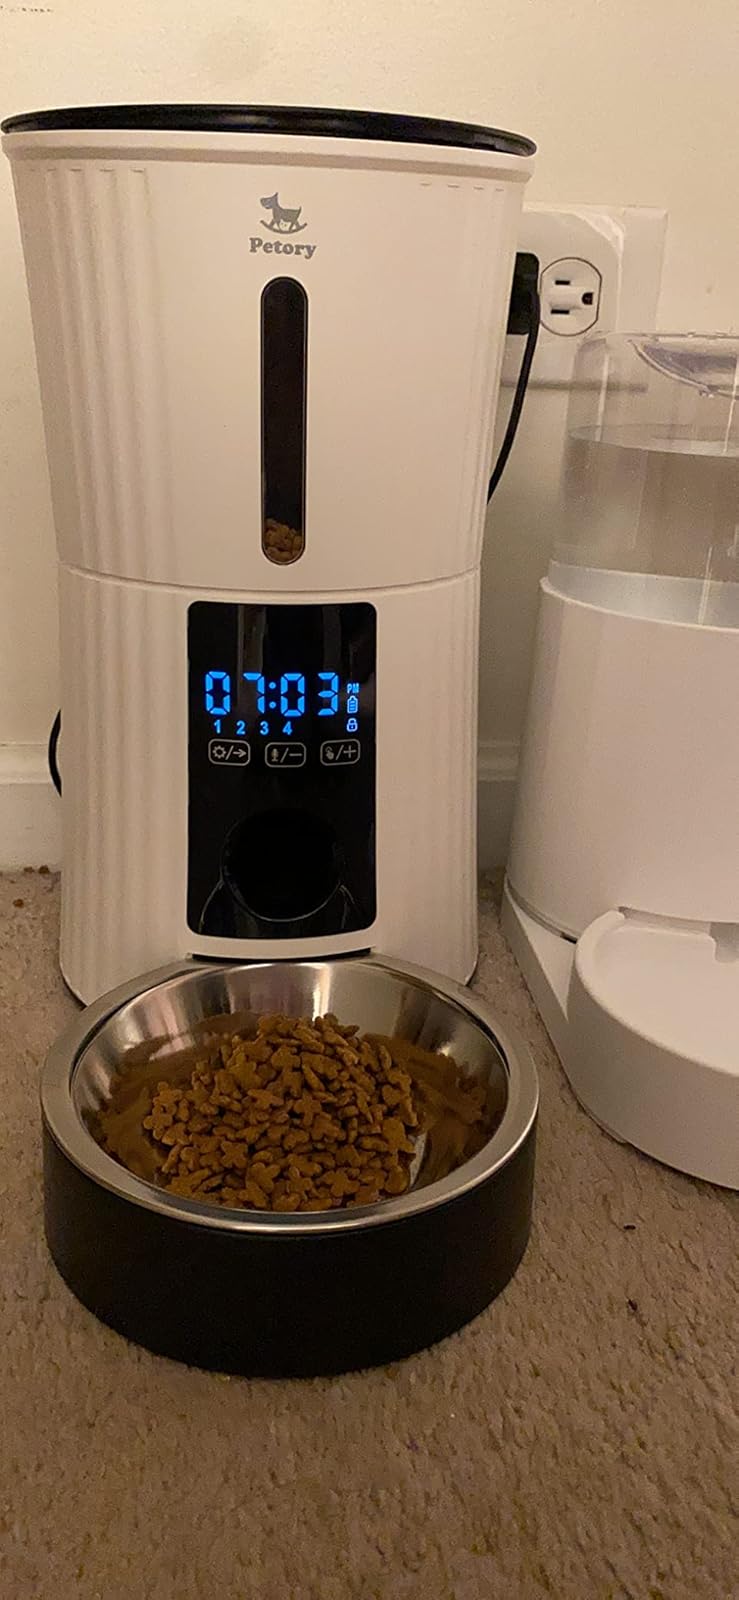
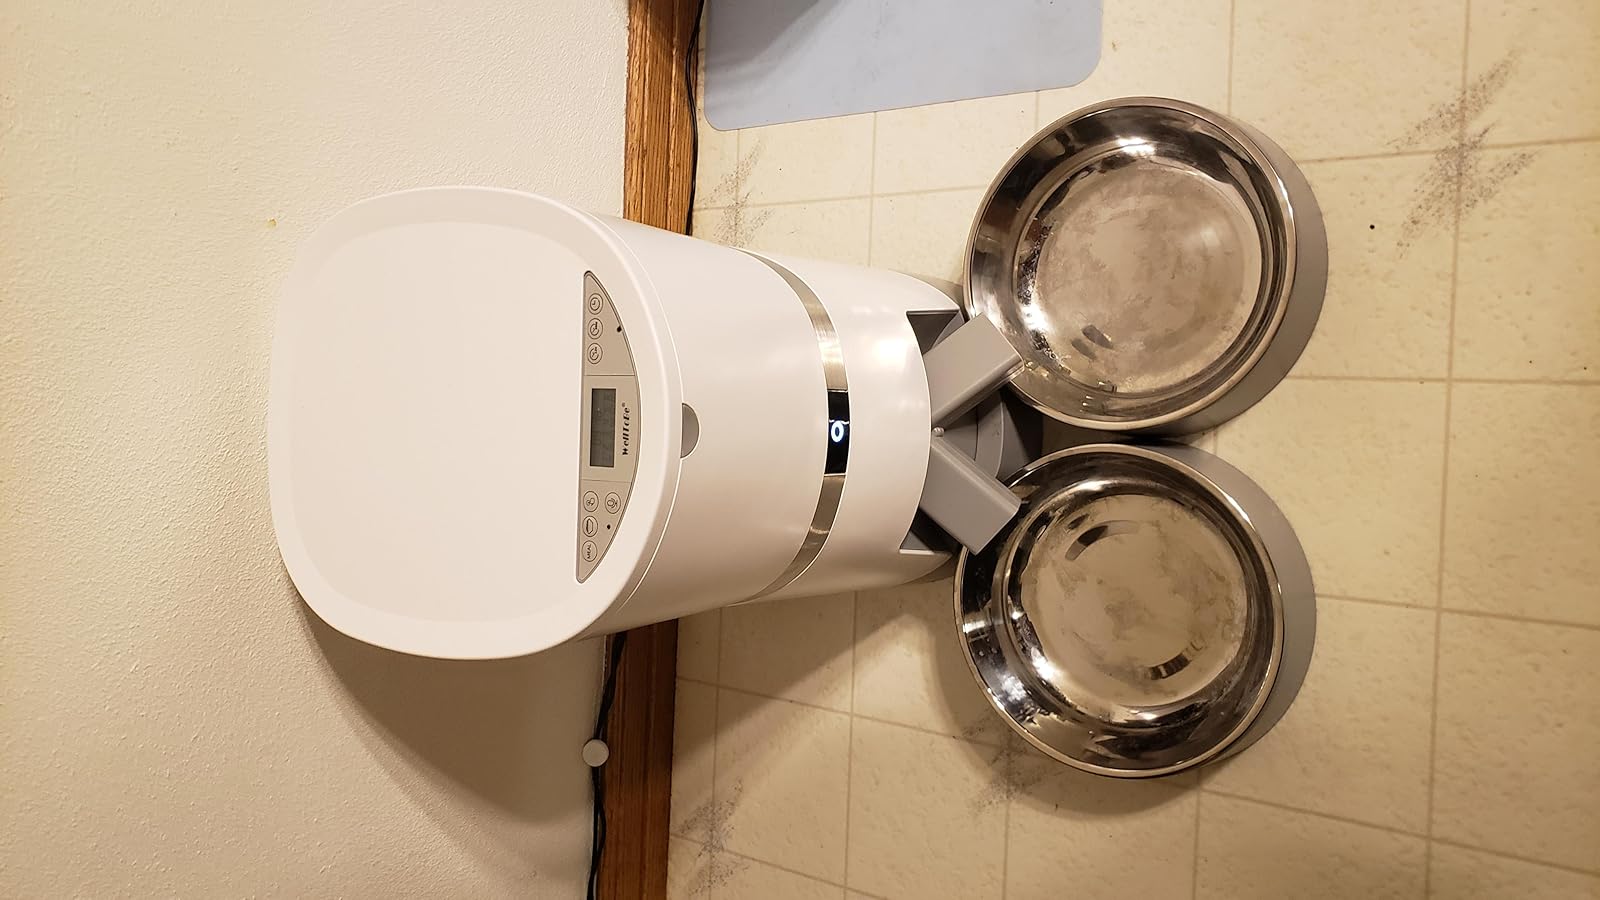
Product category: items_feeder
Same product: no